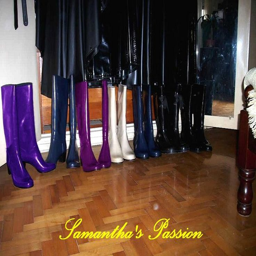
my collection of rubber boots